Springdale Farm (Mendenhall, Pennsylvania)

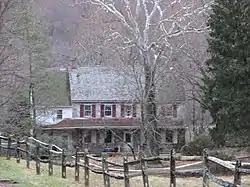
Springdale Farm, December 2008

Springdale Farm, also known as the Elwood Mendenhall Farm, is an historic, American home that is located in Pennsbury Township, Chester County, Pennsylvania.